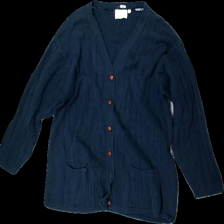
View: front
Type: Cardigan
Category: Ladies
Brand: Missing
Colors: Blue
Material: 100% Cotton
Cut: Regular
Size: 50
Season: All
Price range: <50
Recommended usage: Recycle
Description: washed out